2020s in United States history

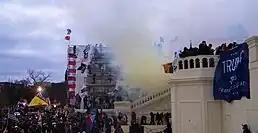

The ongoing COVID-19 pandemic was confirmed to have reached the United States in January 2020. The first confirmed case of local transmission was recorded in January, while the first known deaths happened in February. By the end of March, cases had occurred in all 50 U.S. states, the District of Columbia, and all inhabited U.S. territories except American Samoa. , the U.S. had the most confirmed active cases and deaths in the world. As of June 5, 2020, its death rate was 330 per million people, the ninth-highest rate globally.